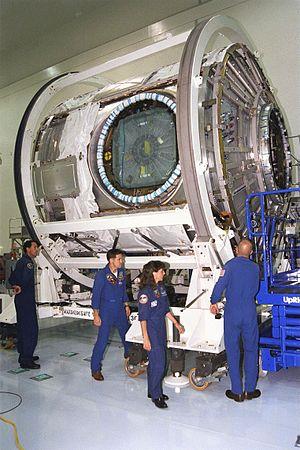
Unity est le second module de la Station spatiale internationale, et le premier construit par les États-Unis. Unity est un module de type nœud qui, avec ses six ports d'amarrage permet de réunir 6 autres composants. Unity est le premier des trois modules de connexion qui équipent la Station. Il joue un rôle structurel unique en reliant le segment américain au segment russe de la Station spatiale ainsi qu'en assurant la liaison mécanique avec la poutre qui supporte les principaux systèmes de production d'énergie et de régulation thermique ainsi que des pièces de rechange et certains équipements scientifiques.